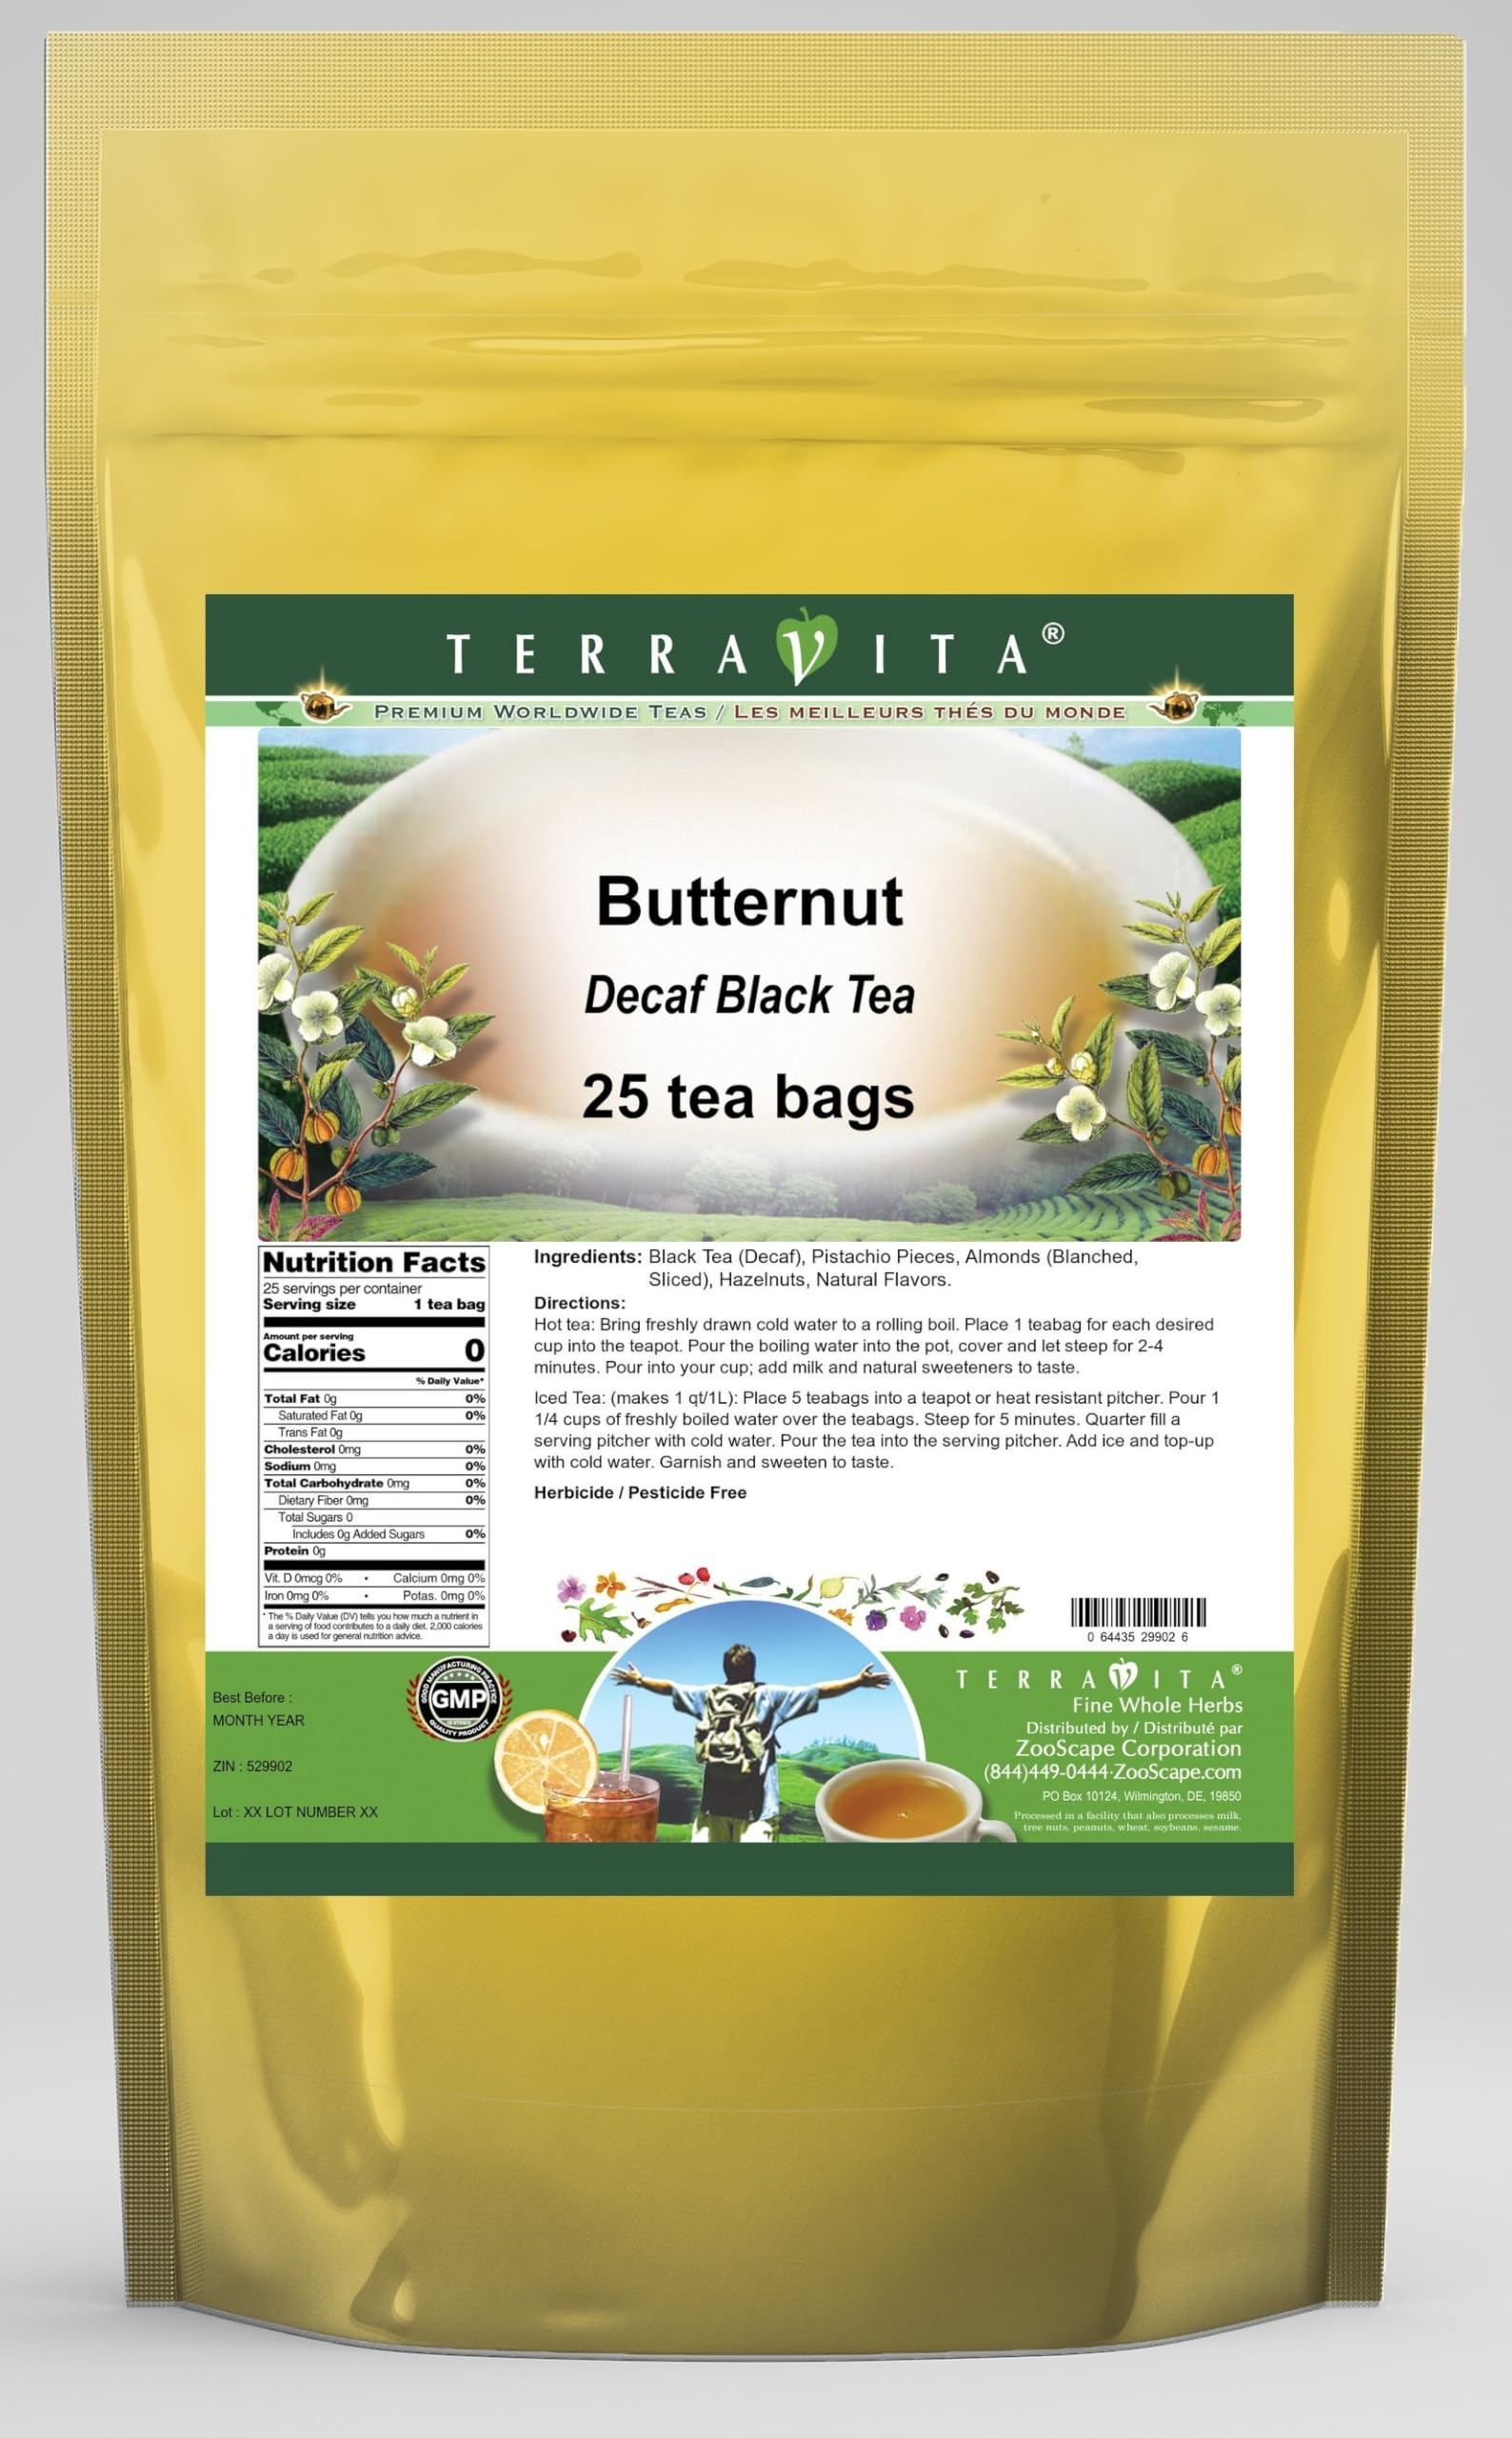
Item Name: Butternut Decaf Black Tea (25 tea bags, ZIN: 529902) - 2 Pack
Bullet Point 1: Our Butternut Decaf Black Tea is a wonderful flavored decaffeinated Black tea you will enjoy anytime! - Ingredients: Decaf Black tea, Pistachio Pieces, Almonds (Blanched, Sliced), Hazelnuts and natural butter nut flavor.
Bullet Point 2: No fillers.
Bullet Point 3: Manufacturer: TerraVita
Bullet Point 4: Size: 25 tea bags
Bullet Point 5: Black Tea Bags - Packed in a convenient upright pouch!
Product Description: Our Butternut Decaf Black Tea is a wonderful flavored decaffeinated Black tea you will enjoy anytime! - Ingredients: Decaf Black tea, Pistachio Pieces, Almonds (Blanched, Sliced), Hazelnuts and natural butter nut flavor. - Hot tea brewing method: Bring freshly drawn cold water to a rolling boil. Place 1 teabag for each desired cup into the teapot. Pour the boiling water into the pot, cover and let steep for 2-4 minutes. Pour into your cup; add milk and natural sweeteners to taste. - Iced tea brewing method: (to make 1 liter/quart): Place 5 teabags into a teapot or heat resistant pitcher. Pour 1 1/4 cups of freshly boiled water over the teabags. Steep for 5 minutes. Quarter fill a serving pitcher with cold water. Pour the tea into the serving pitcher. Add ice and top-up with cold water. Garnish and sweeten to taste. - TerraVita is an exclusive line of premium-quality, natural source products that use only the finest, purest and most potent ingredients found around the world. TerraVita is hallmarked by the highest possible standards of purity, potency, stability and freshness. All of our products are prepared with the highest elements of quality control, from raw materials through the entire manufacturing process, up to and including the moment that the bottles or bags are sealed for freshness and shipped out to you. Our highest possible standards are certified by independent laboratories and backed by our personal guarantee. - TerraVita exists to meet and ensure your family's health and wellness without the harmful effects of chemicals and health products. We strive to make all of our products affordable and reliable and are constantly searching the market to maintain our affordability and to look for new ways to serve you and the ones you love. TerraVita has become a tr
Value: 50.0
Unit: Count

Price: 46.89